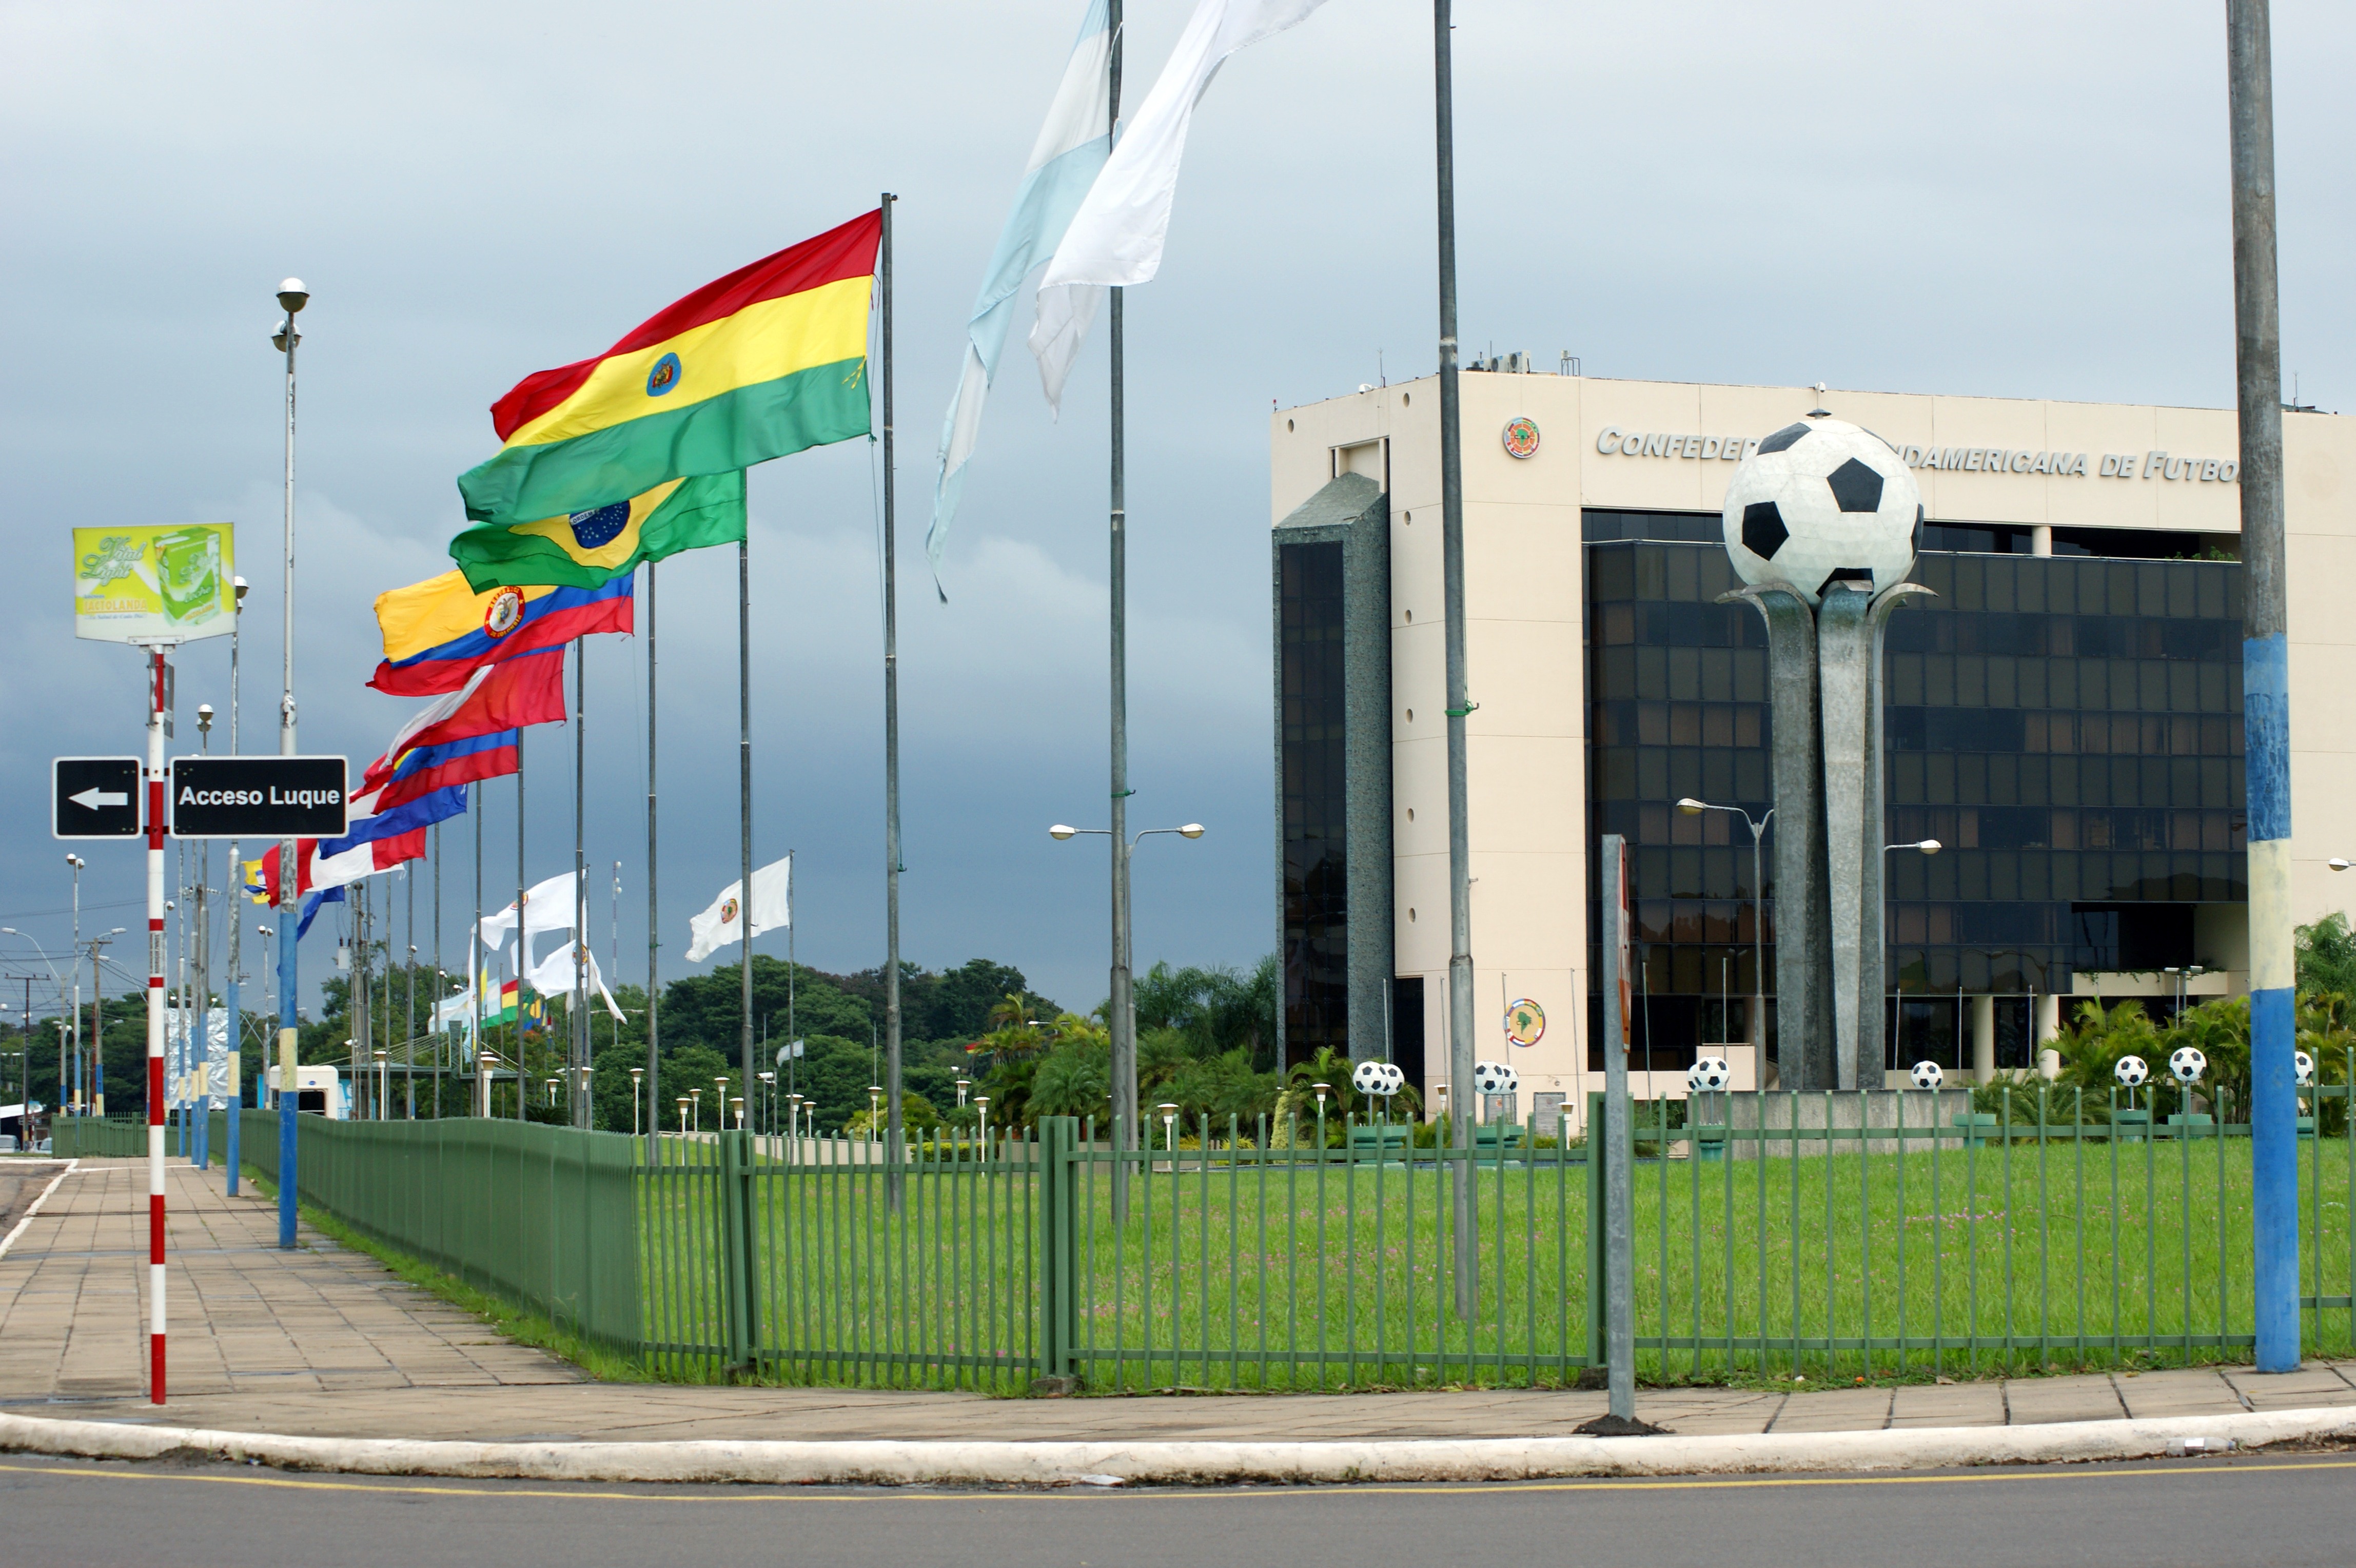
road, building, city, downtown, flag, football, signage, stadium, south america, paraguay, neighbourhood, urban area, conmebol